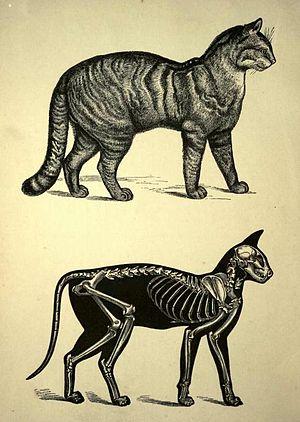
Le Chat domestique est la sous-espèce issue de la domestication du Chat sauvage, mammifère carnivore de la famille des Félidés.